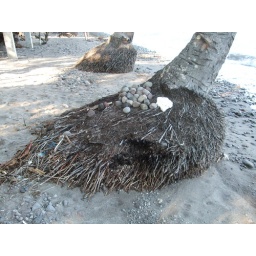
Coconut tree in beach